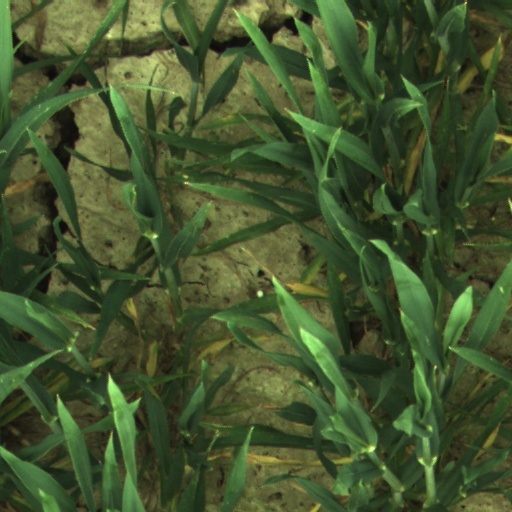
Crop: wheat